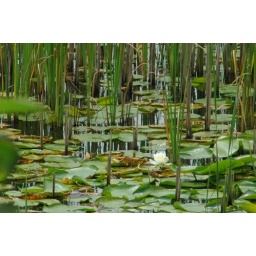
DSC_7355_Lonely flower in the water lily pond_Pitt Lake BC